Papilio jacksoni

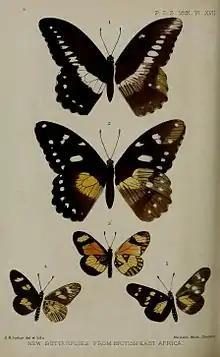
Emily Sharpe's illustration of the male (figure 1) and female (figure 2) of "Papilio jacksoni" in the "Proceedings of the Zoological Society of London"

"Male as in ssp. "echerioides", but black more sooty, median band narrower, reduced to very well separated spots in forewing, white with faint ochreous tinge. Female as in echerioides, but white apical spot does not touch the margin; white spots in hindwing in both sexes well inside margin." (Robert Herbert Carcasson, 1960).